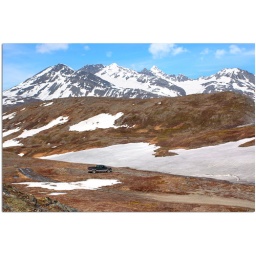
Our truck and mountain views in Thompson Pass near Valdez, Alaska